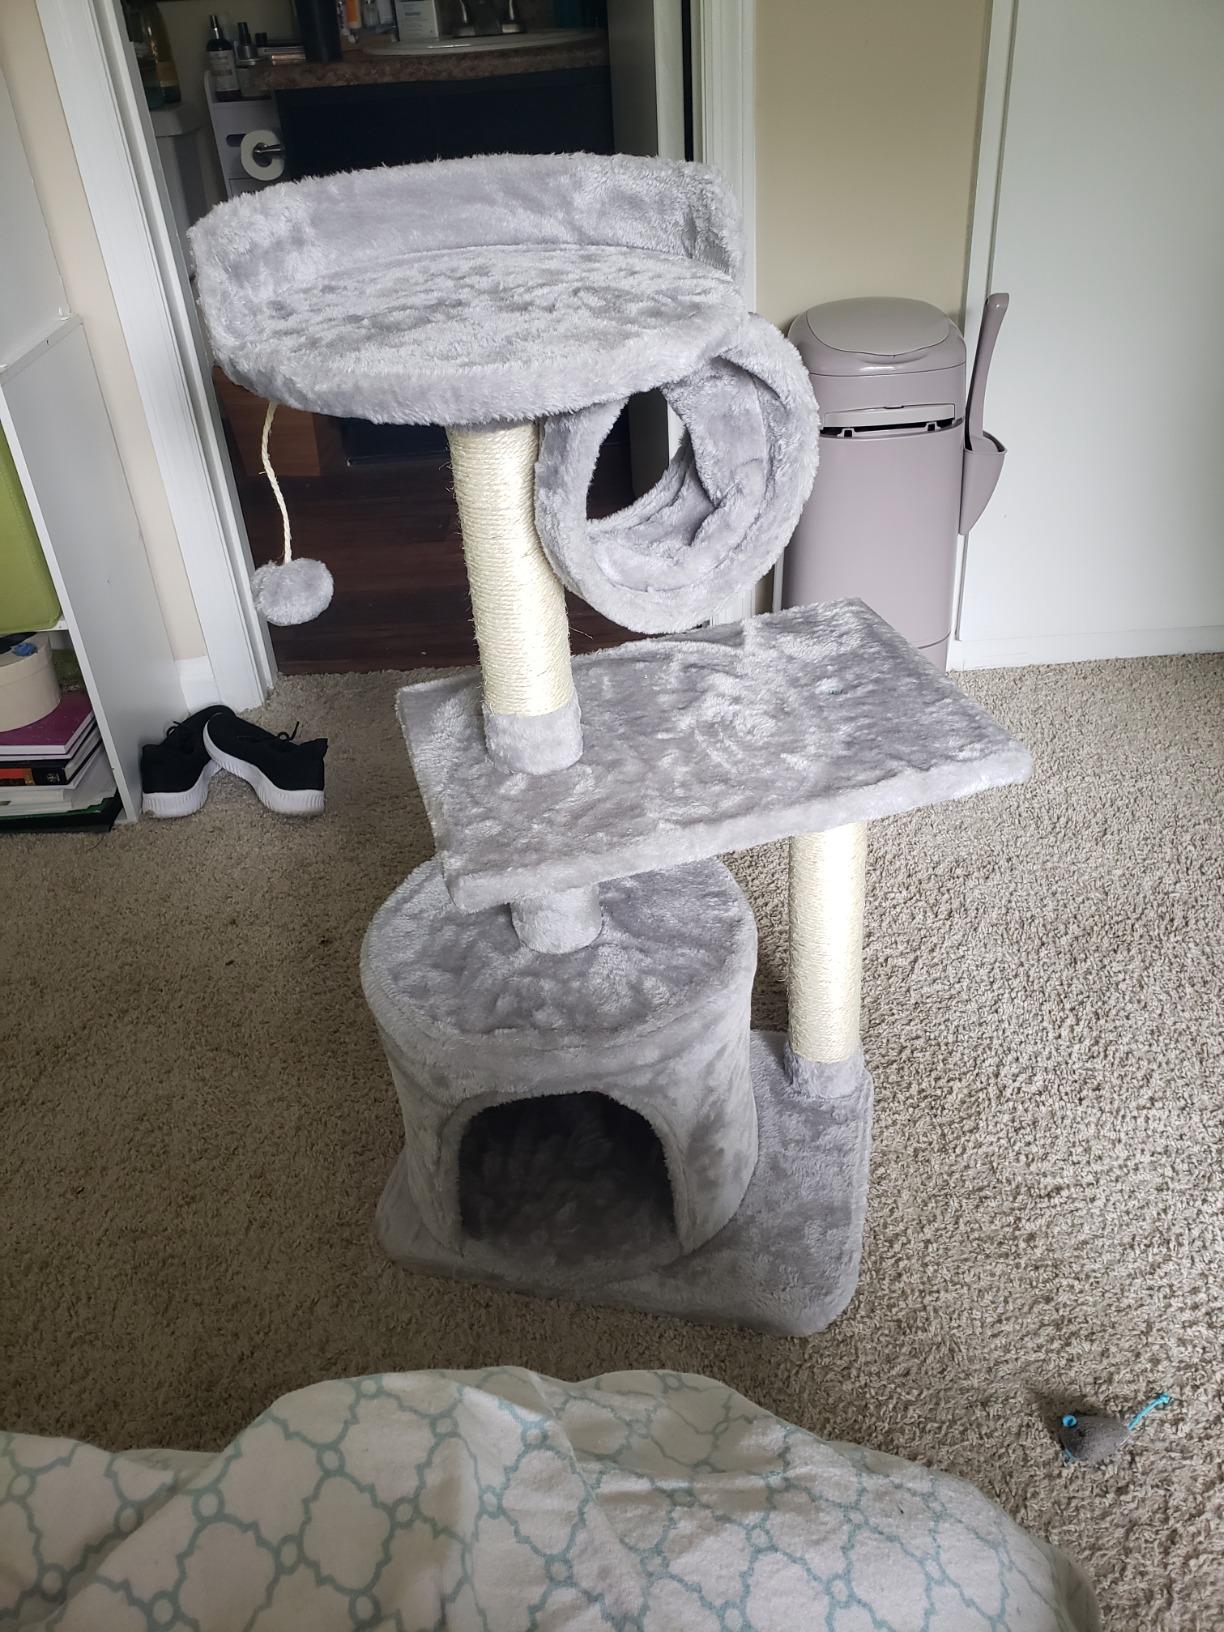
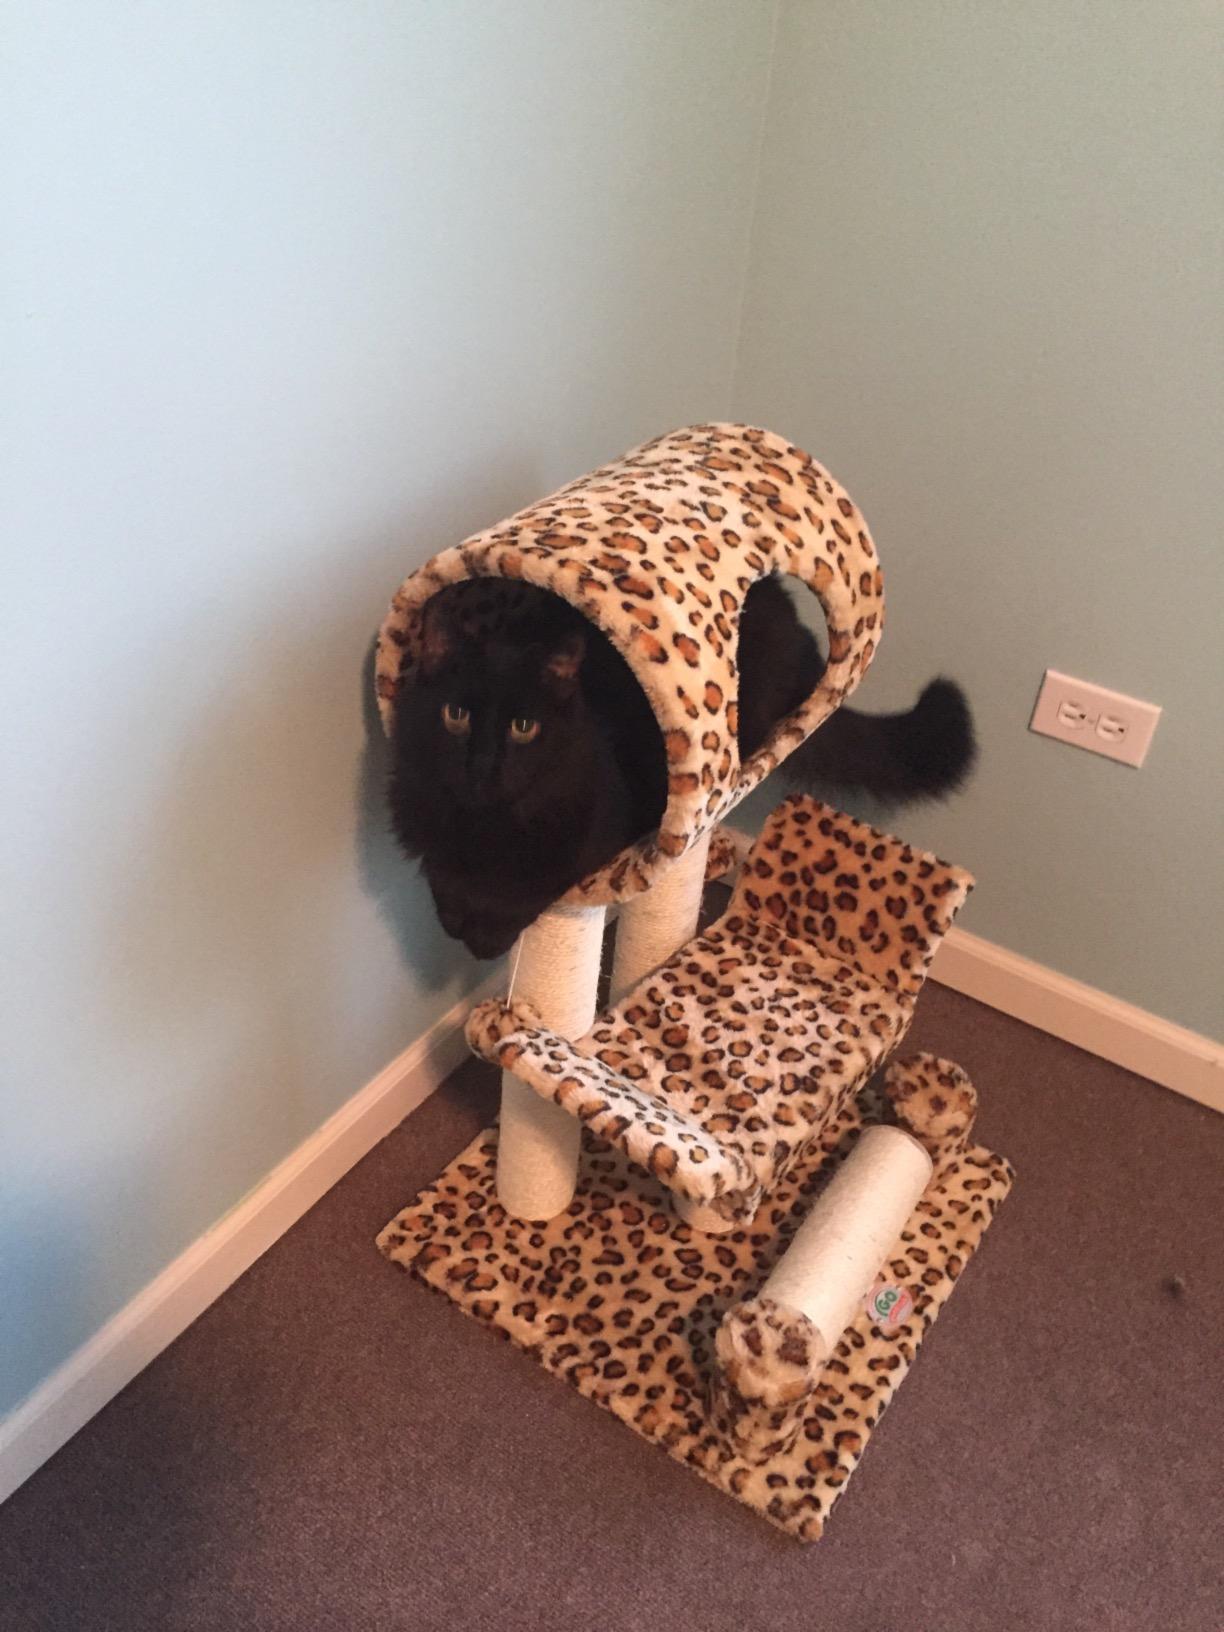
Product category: items_cat tree
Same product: no